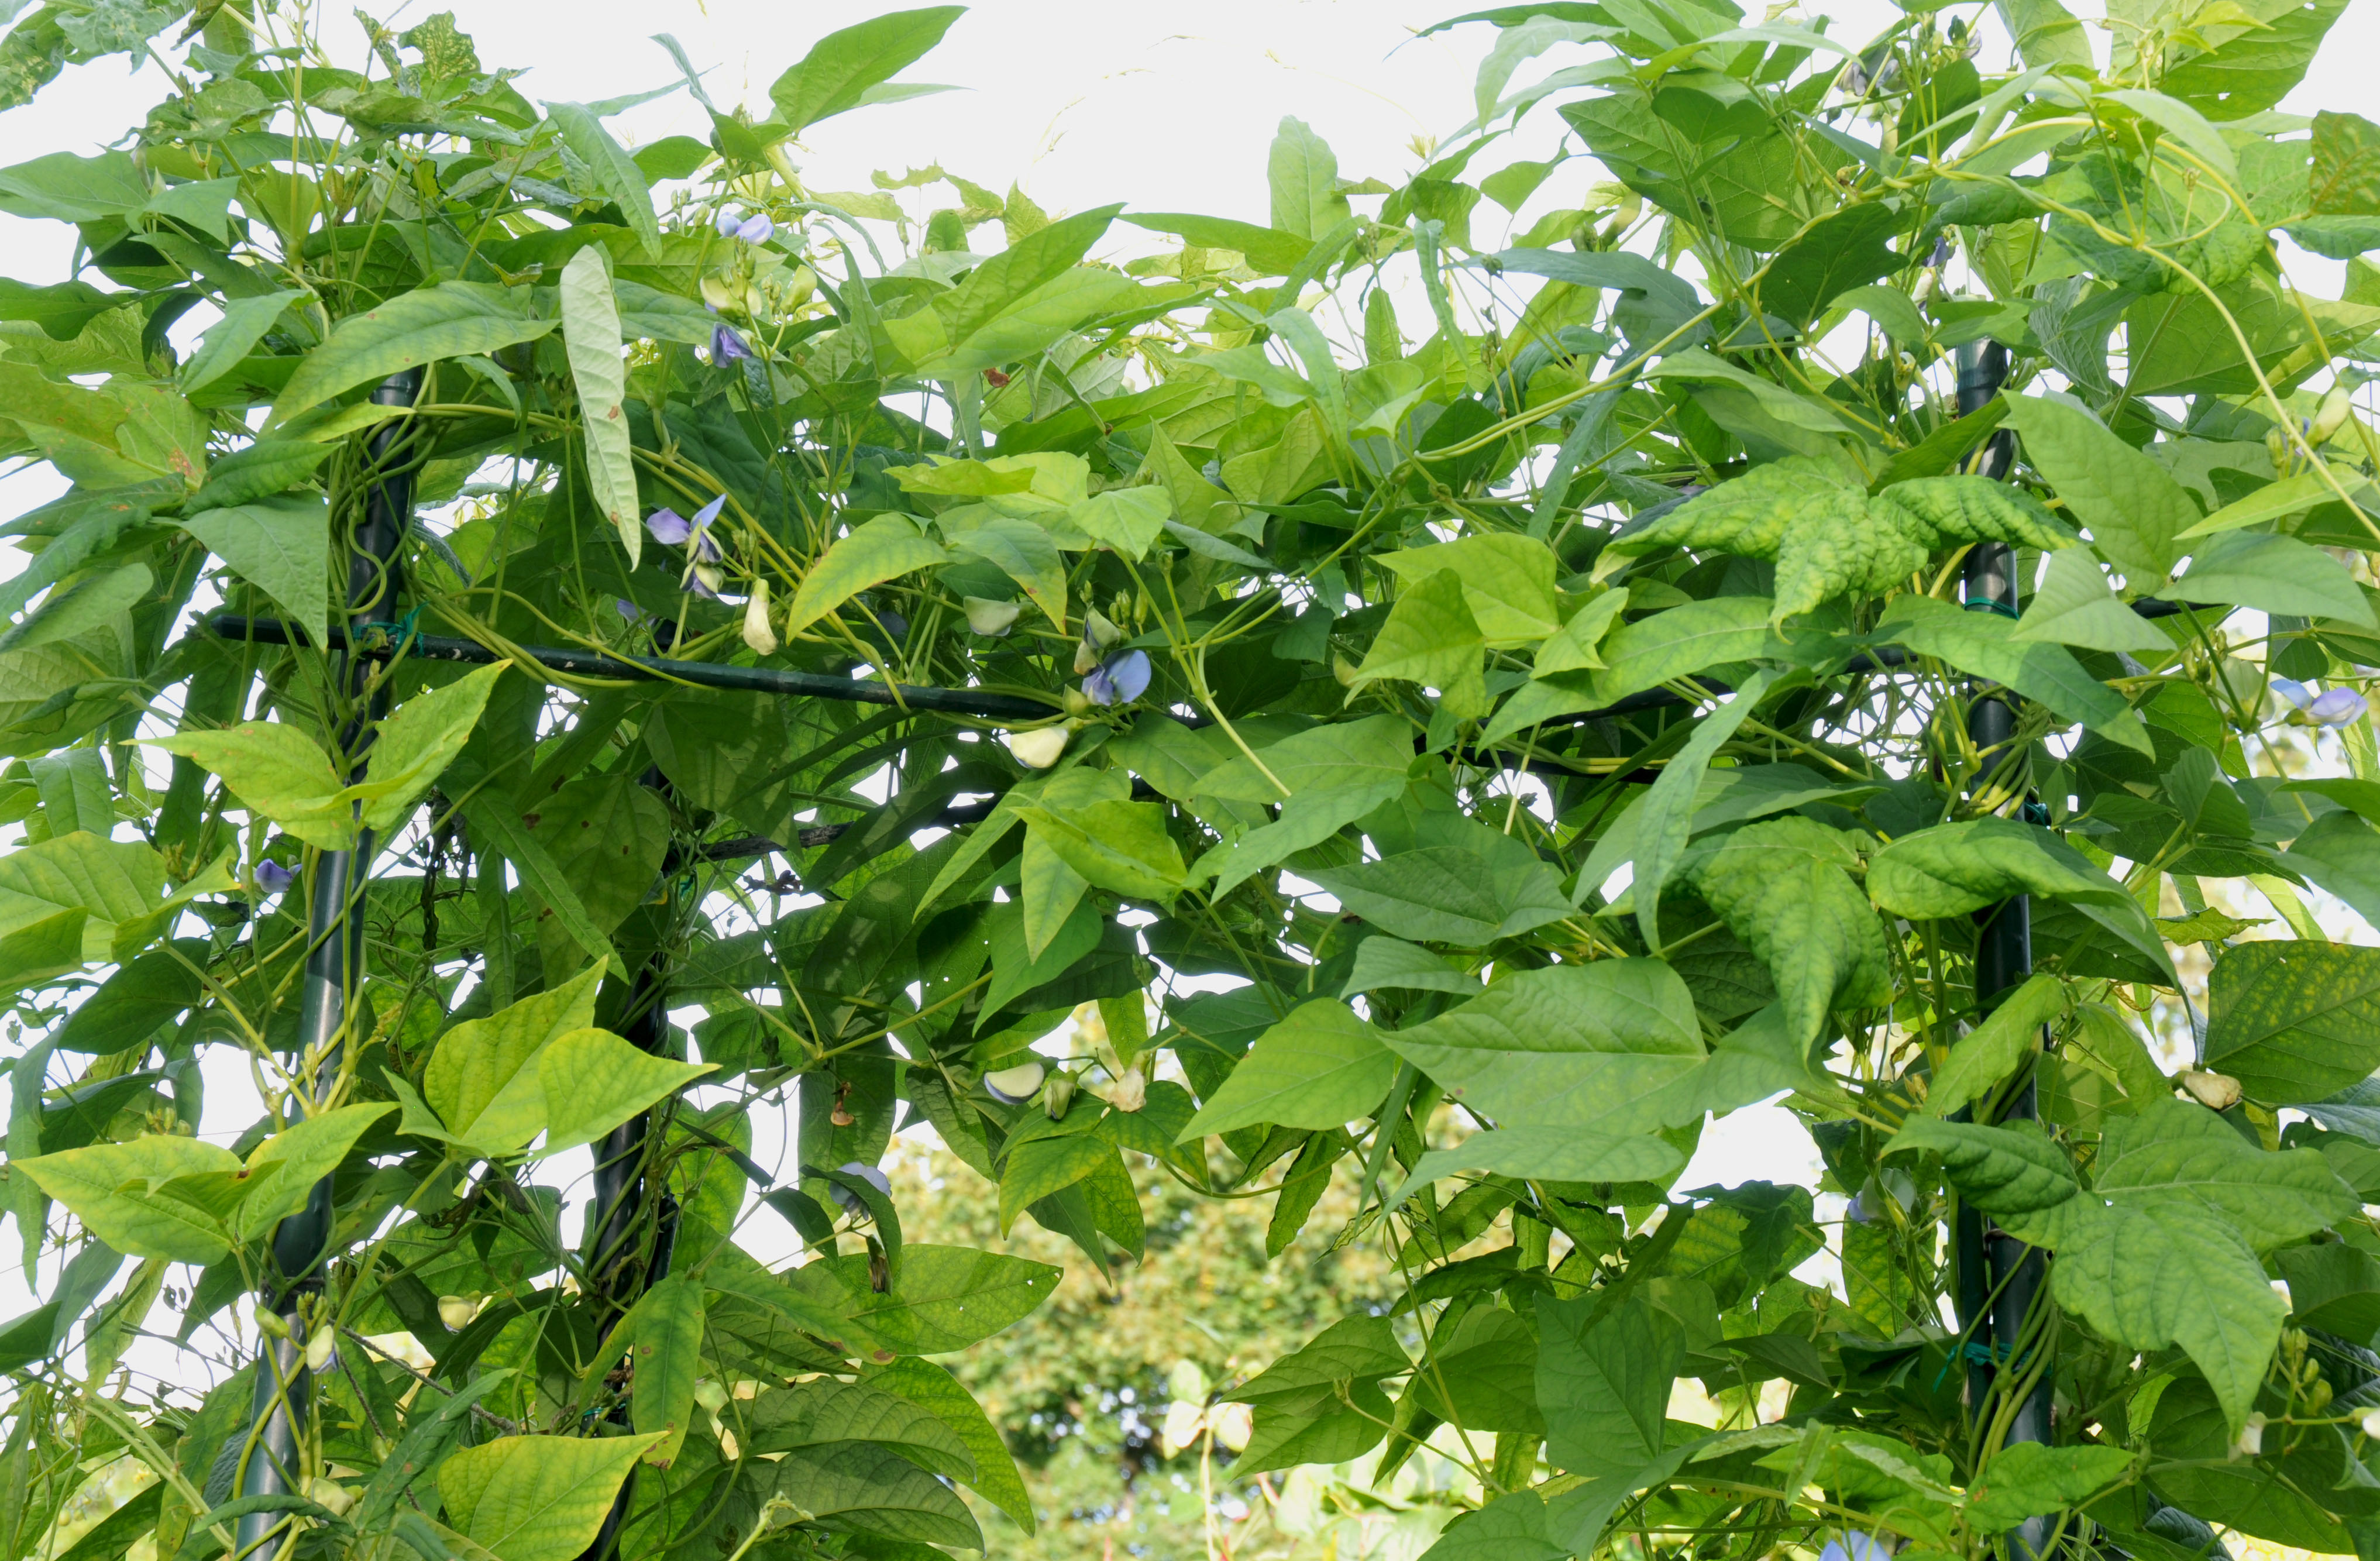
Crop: unknown
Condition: bean